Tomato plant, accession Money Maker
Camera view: bottom (45 deg); turntable rotation: 0 degrees
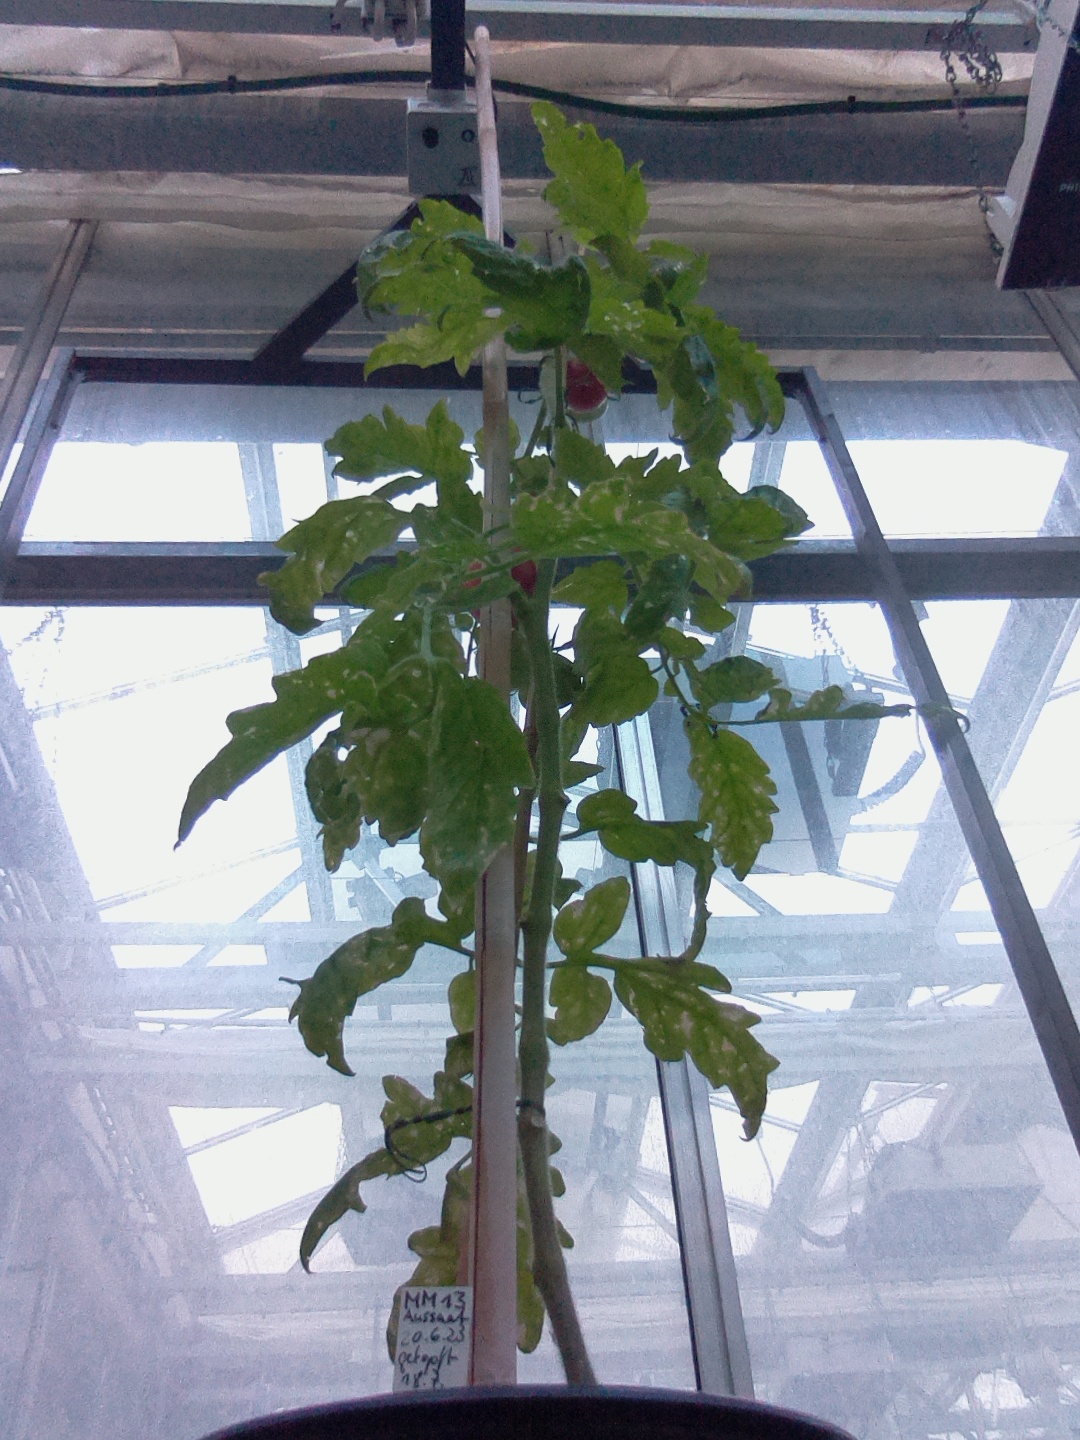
BBCH growth stage 88: 80%-90% of fruits show typical fully ripe color